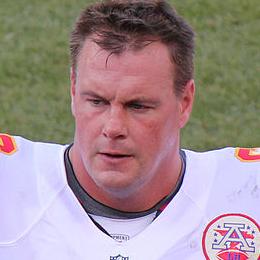
Age: 34